MTL (transport company)

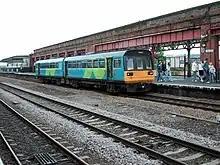
Northern Spirit Class 142 at Wakefield Kirkgate station

MTL was awarded two railway franchises in 1997, during the Privatisation of British Rail. Both franchises were taken over by Arriva in 2000.